Shire of South Gippsland (former)

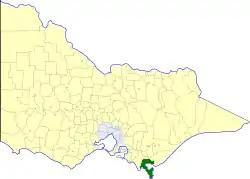
Location in Victoria

The Shire of South Gippsland was a local government area about south-southeast of Melbourne, the state capital of Victoria, Australia. The shire covered an area of , and existed from 1894 until 1994.